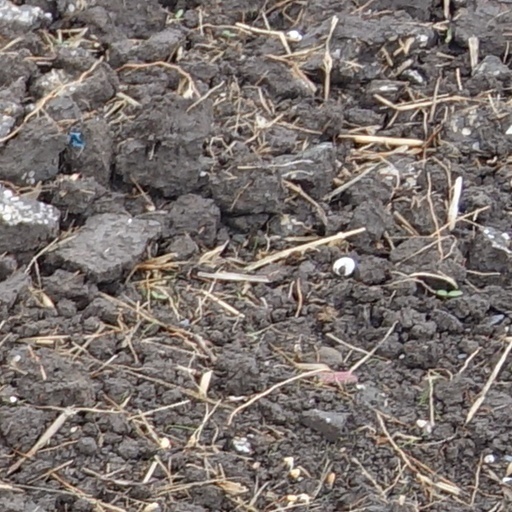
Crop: wheat